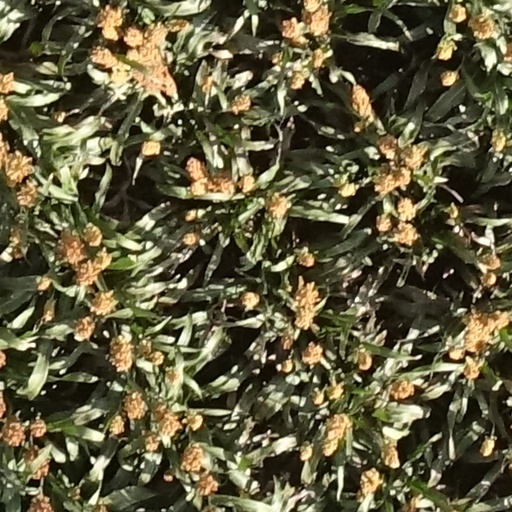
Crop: sorghum